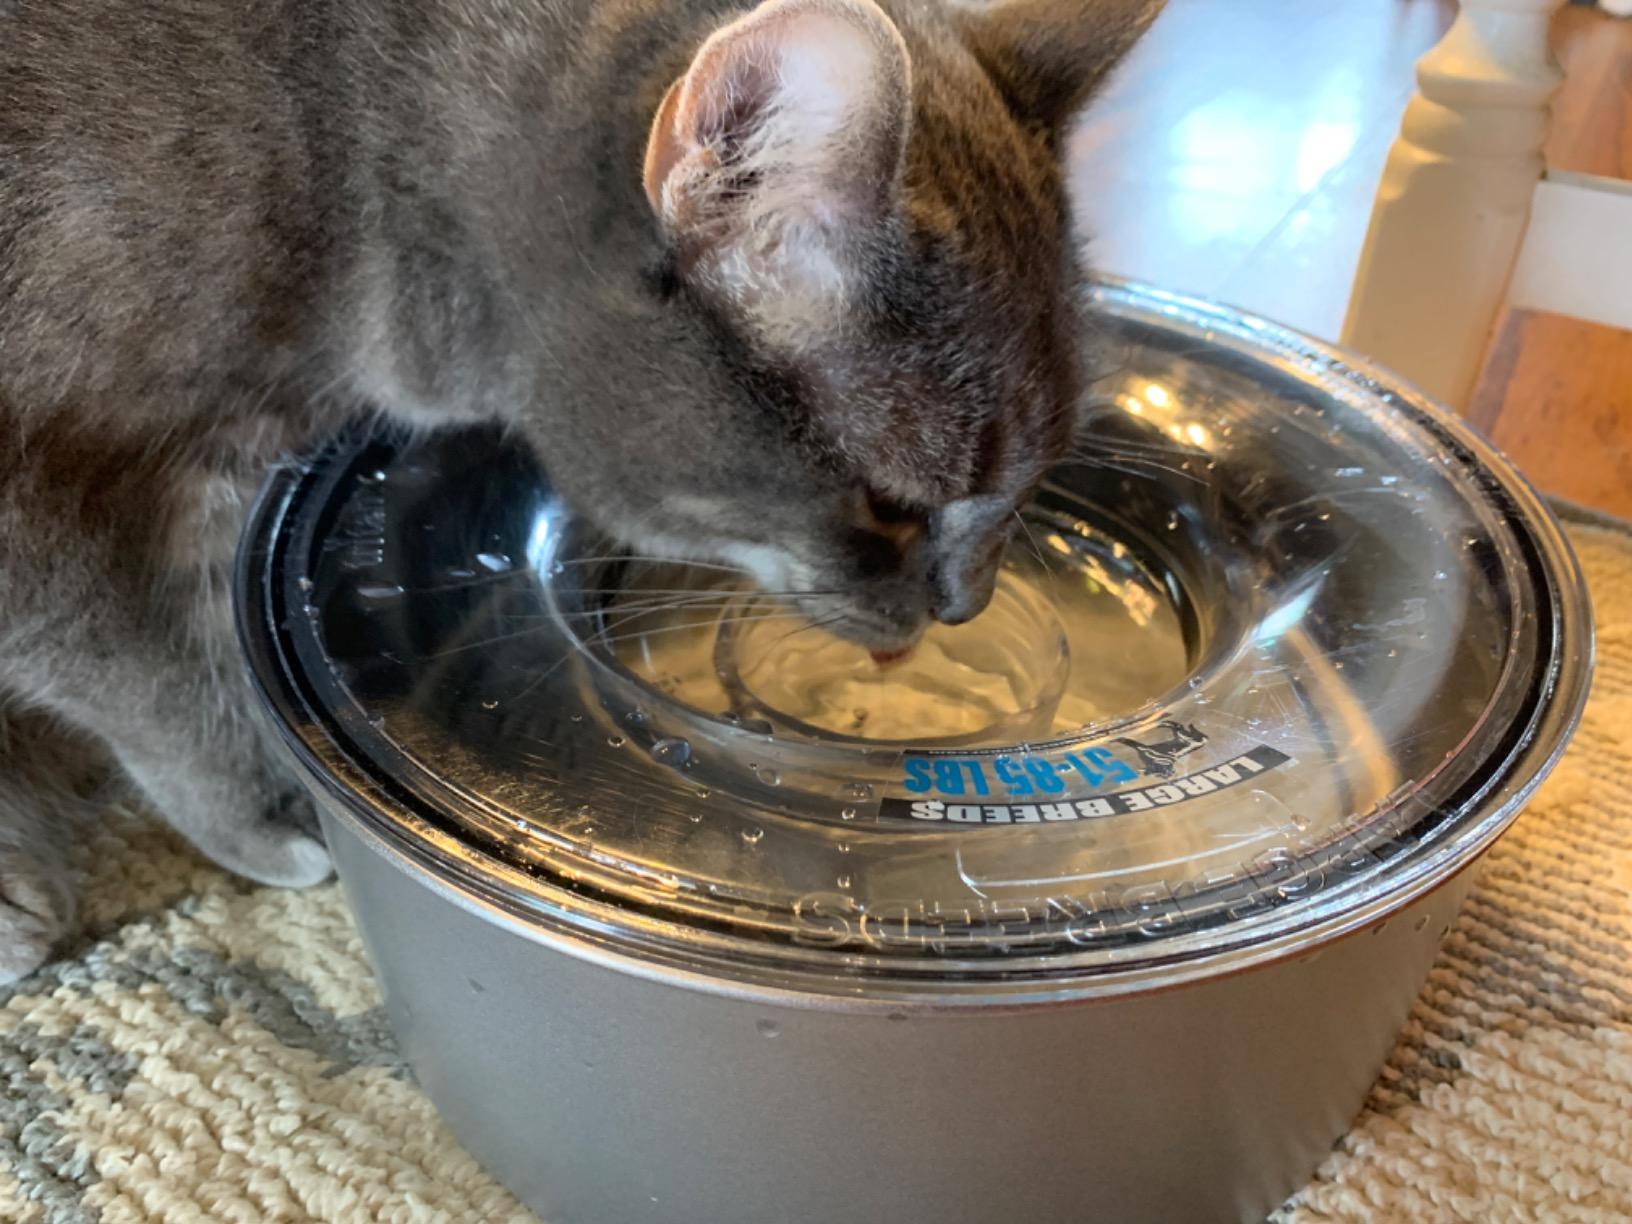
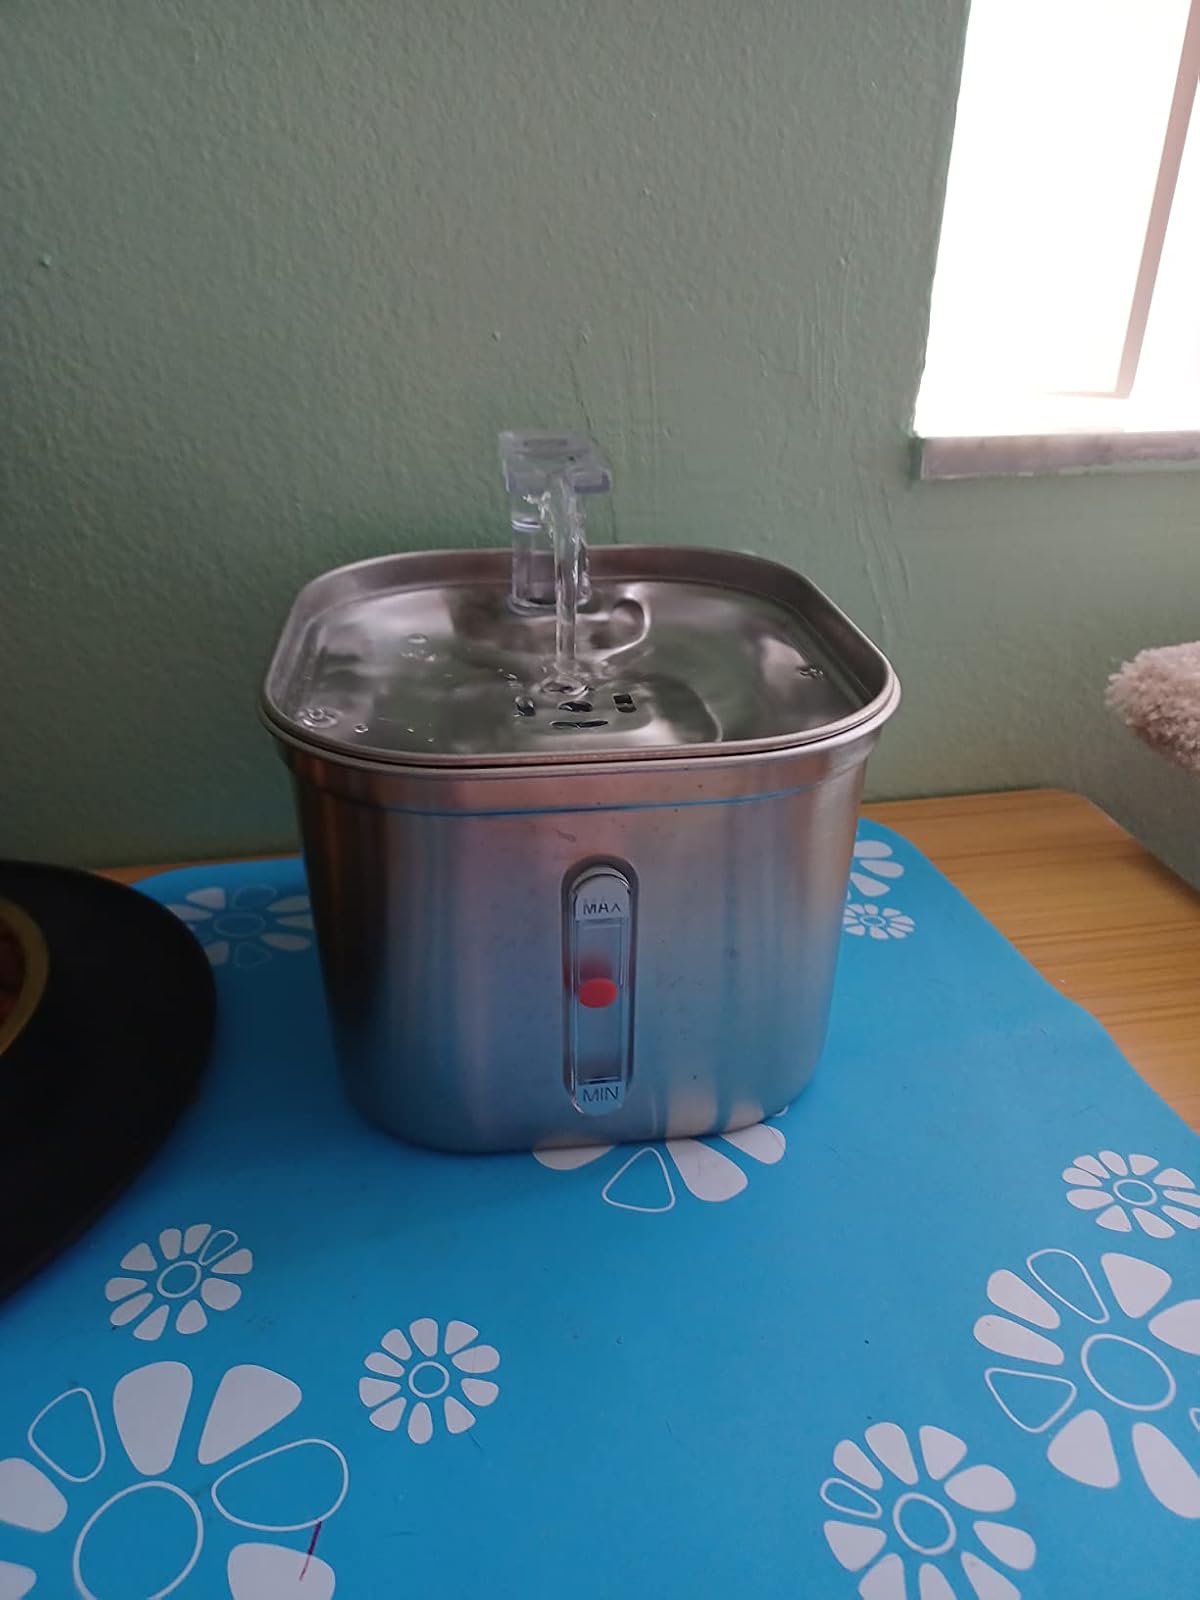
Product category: items_bowl
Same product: no